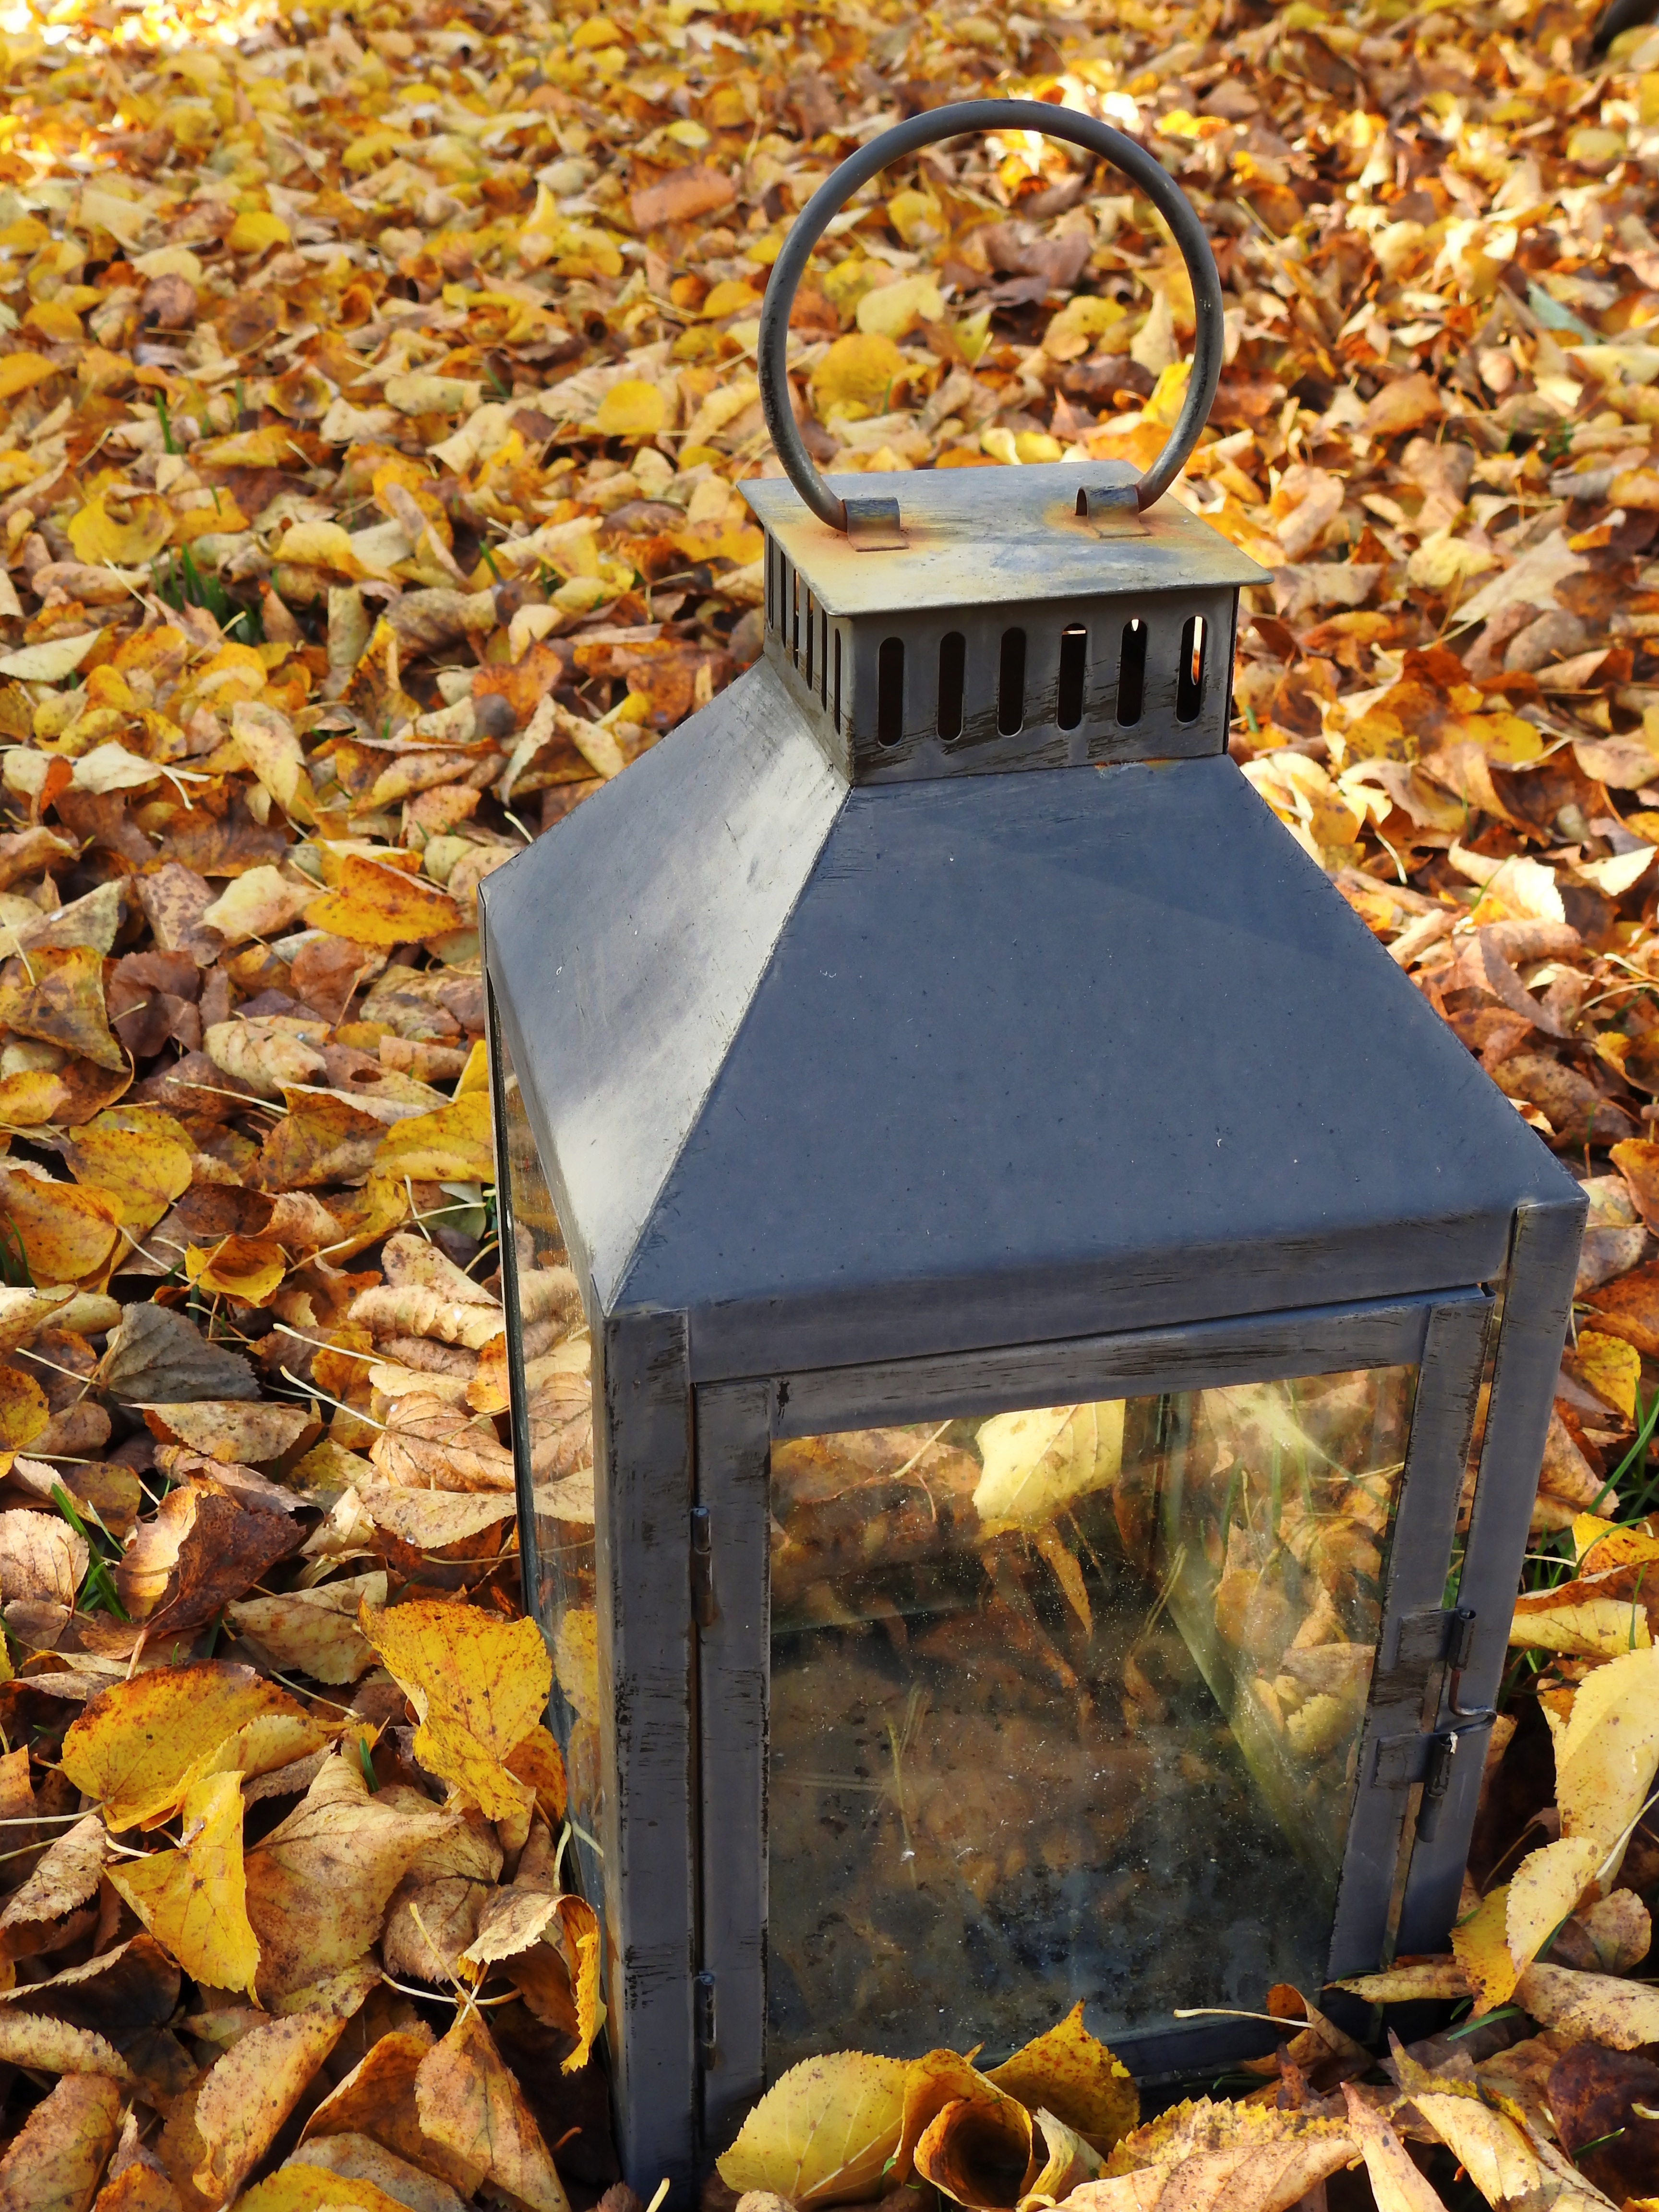
wood, leaf, wet, lantern, autumn, yellow, lighting, season, leaves, moist, fall color, golden autumn